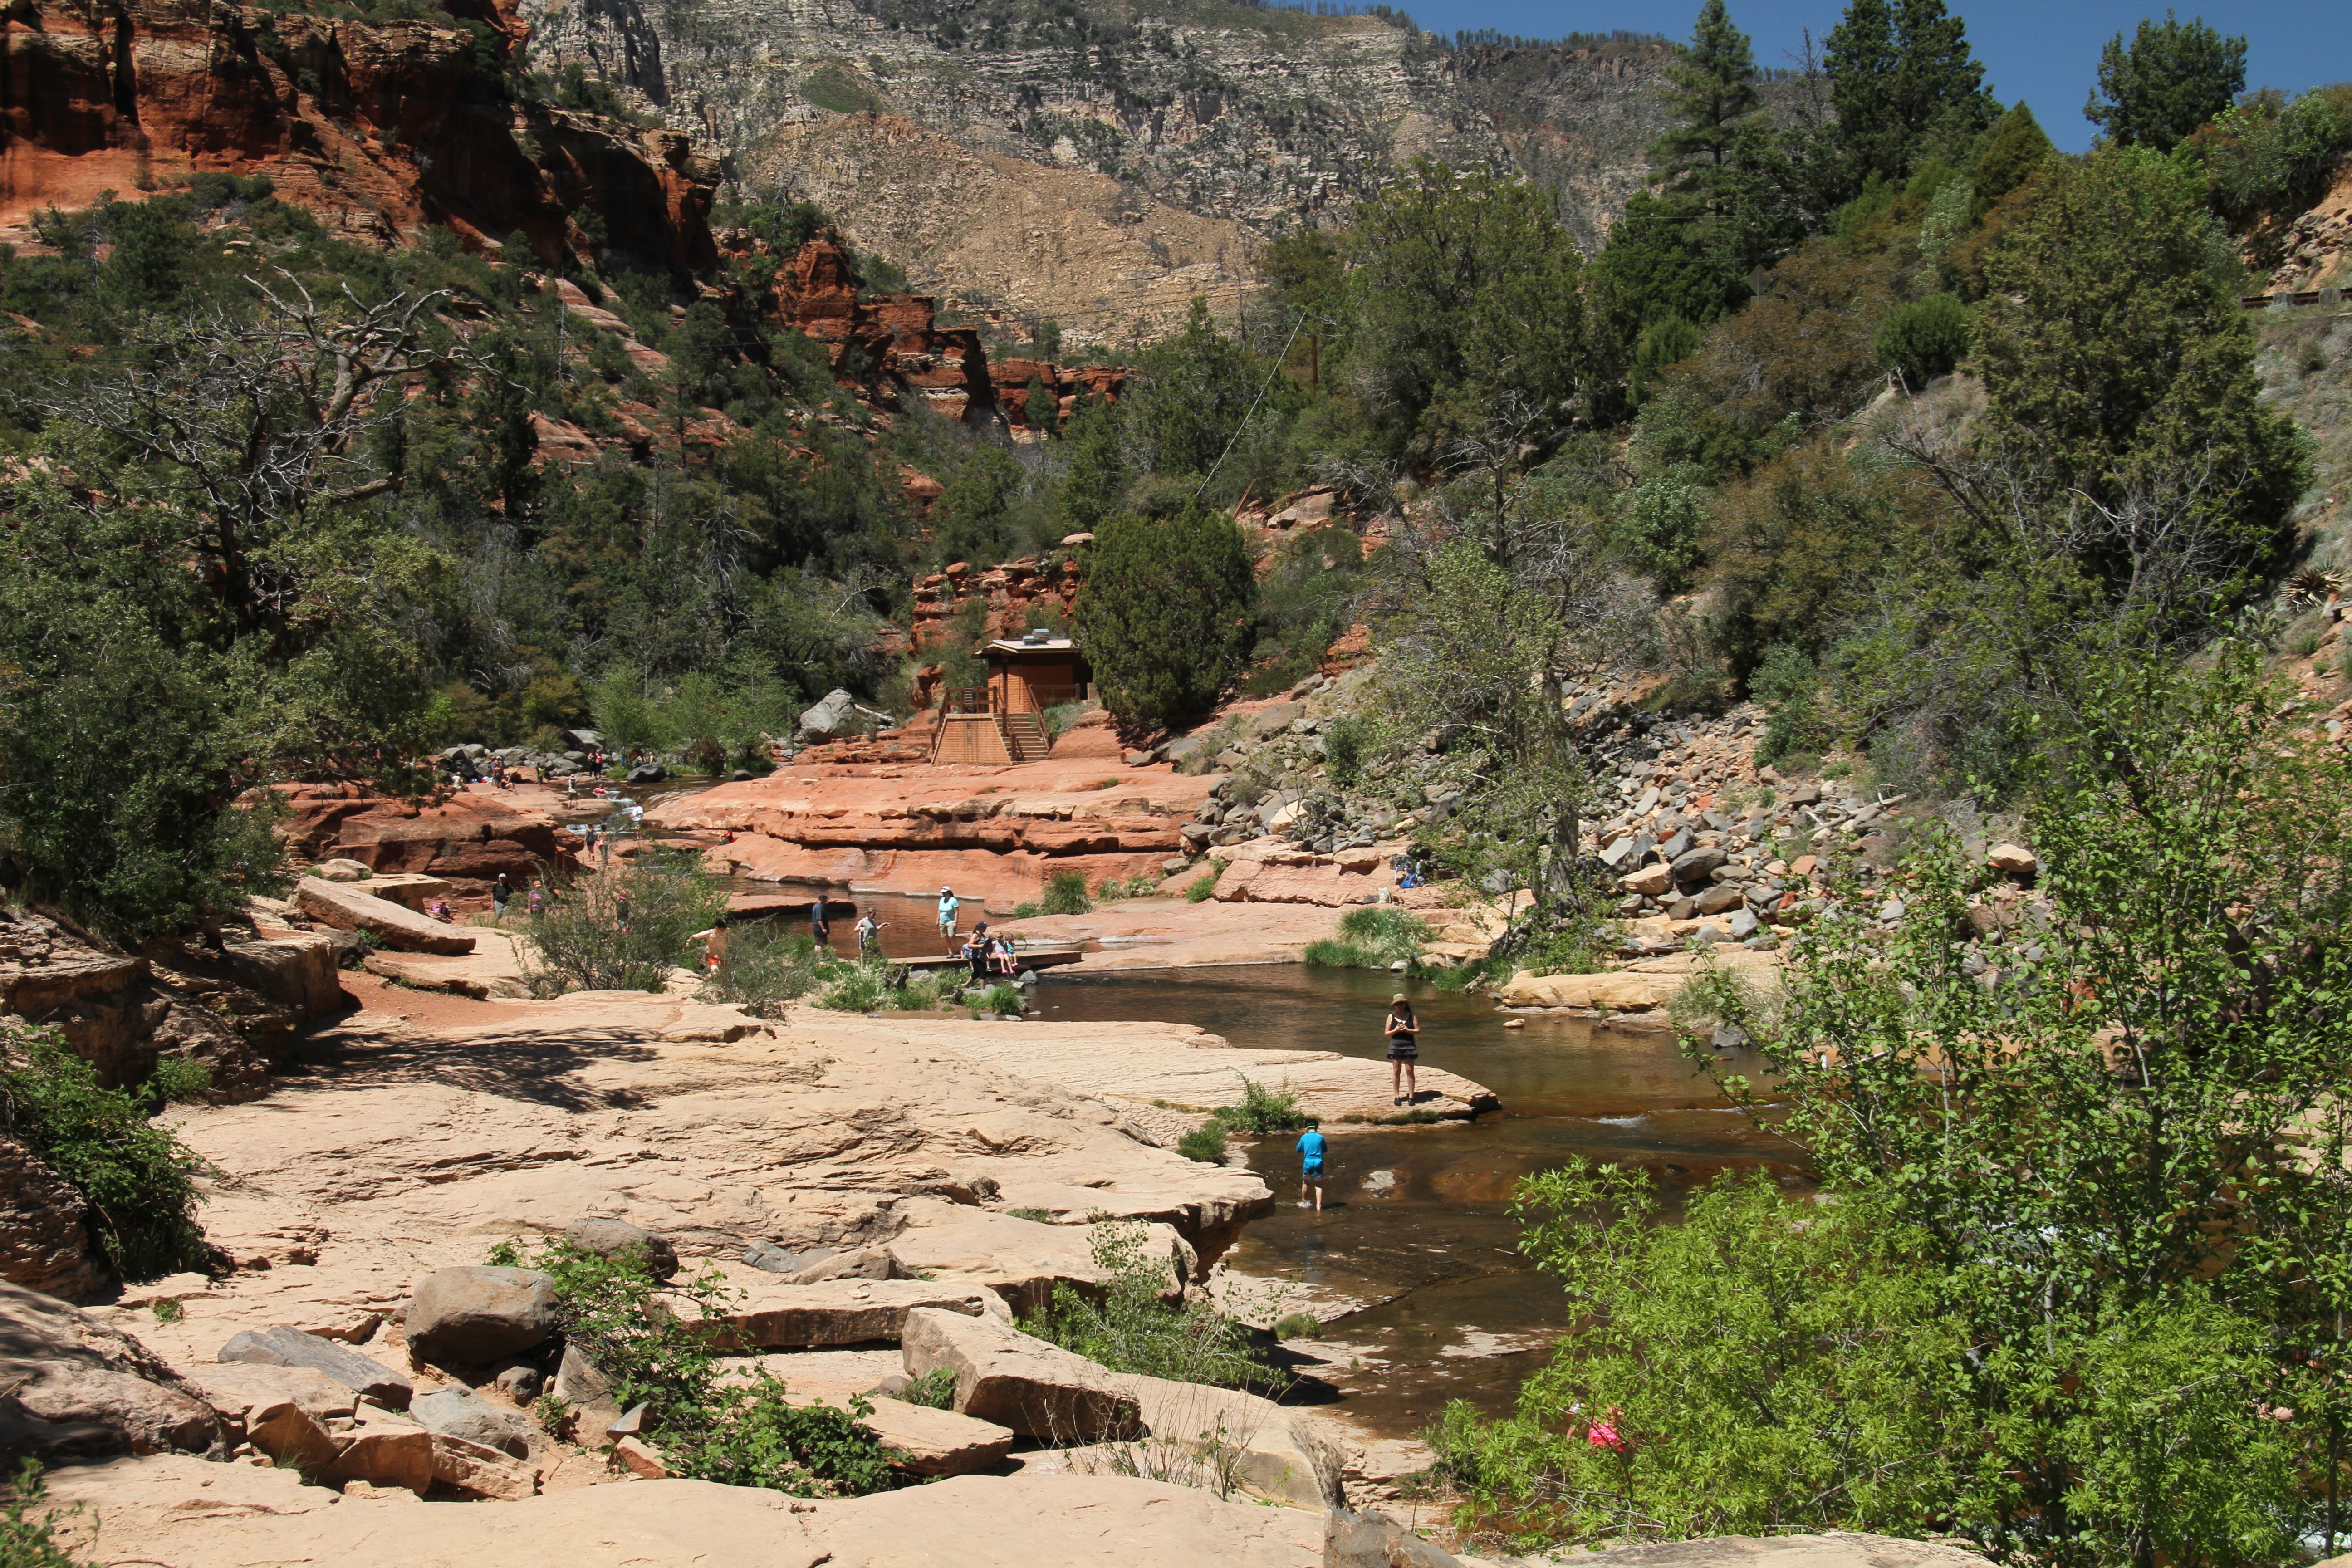
rock, wilderness, walking, mountain, trail, desert, adventure, river, valley, formation, park, usa, canyon, terrain, arizona, geology, plateau, sedona, wadi, red rocks, buttes, slide rock, geological phenomenon